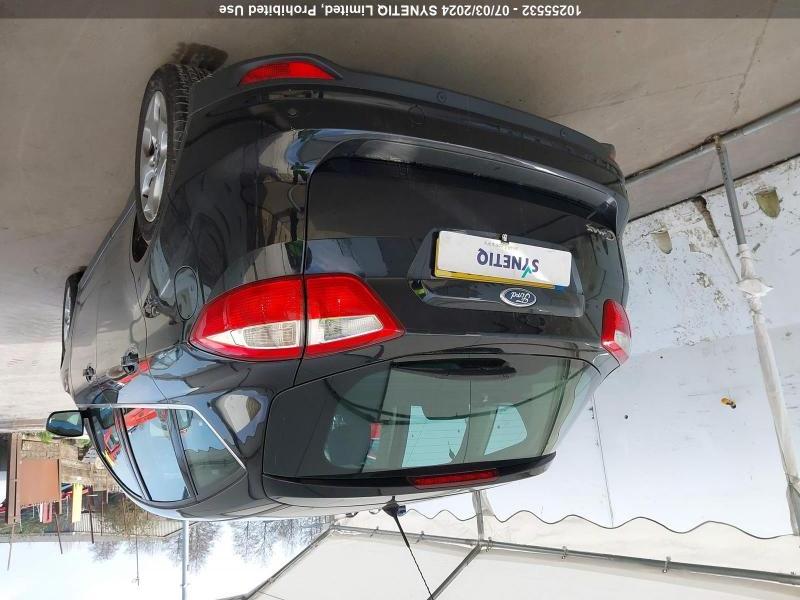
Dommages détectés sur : pare-choc arrière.
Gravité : mineur